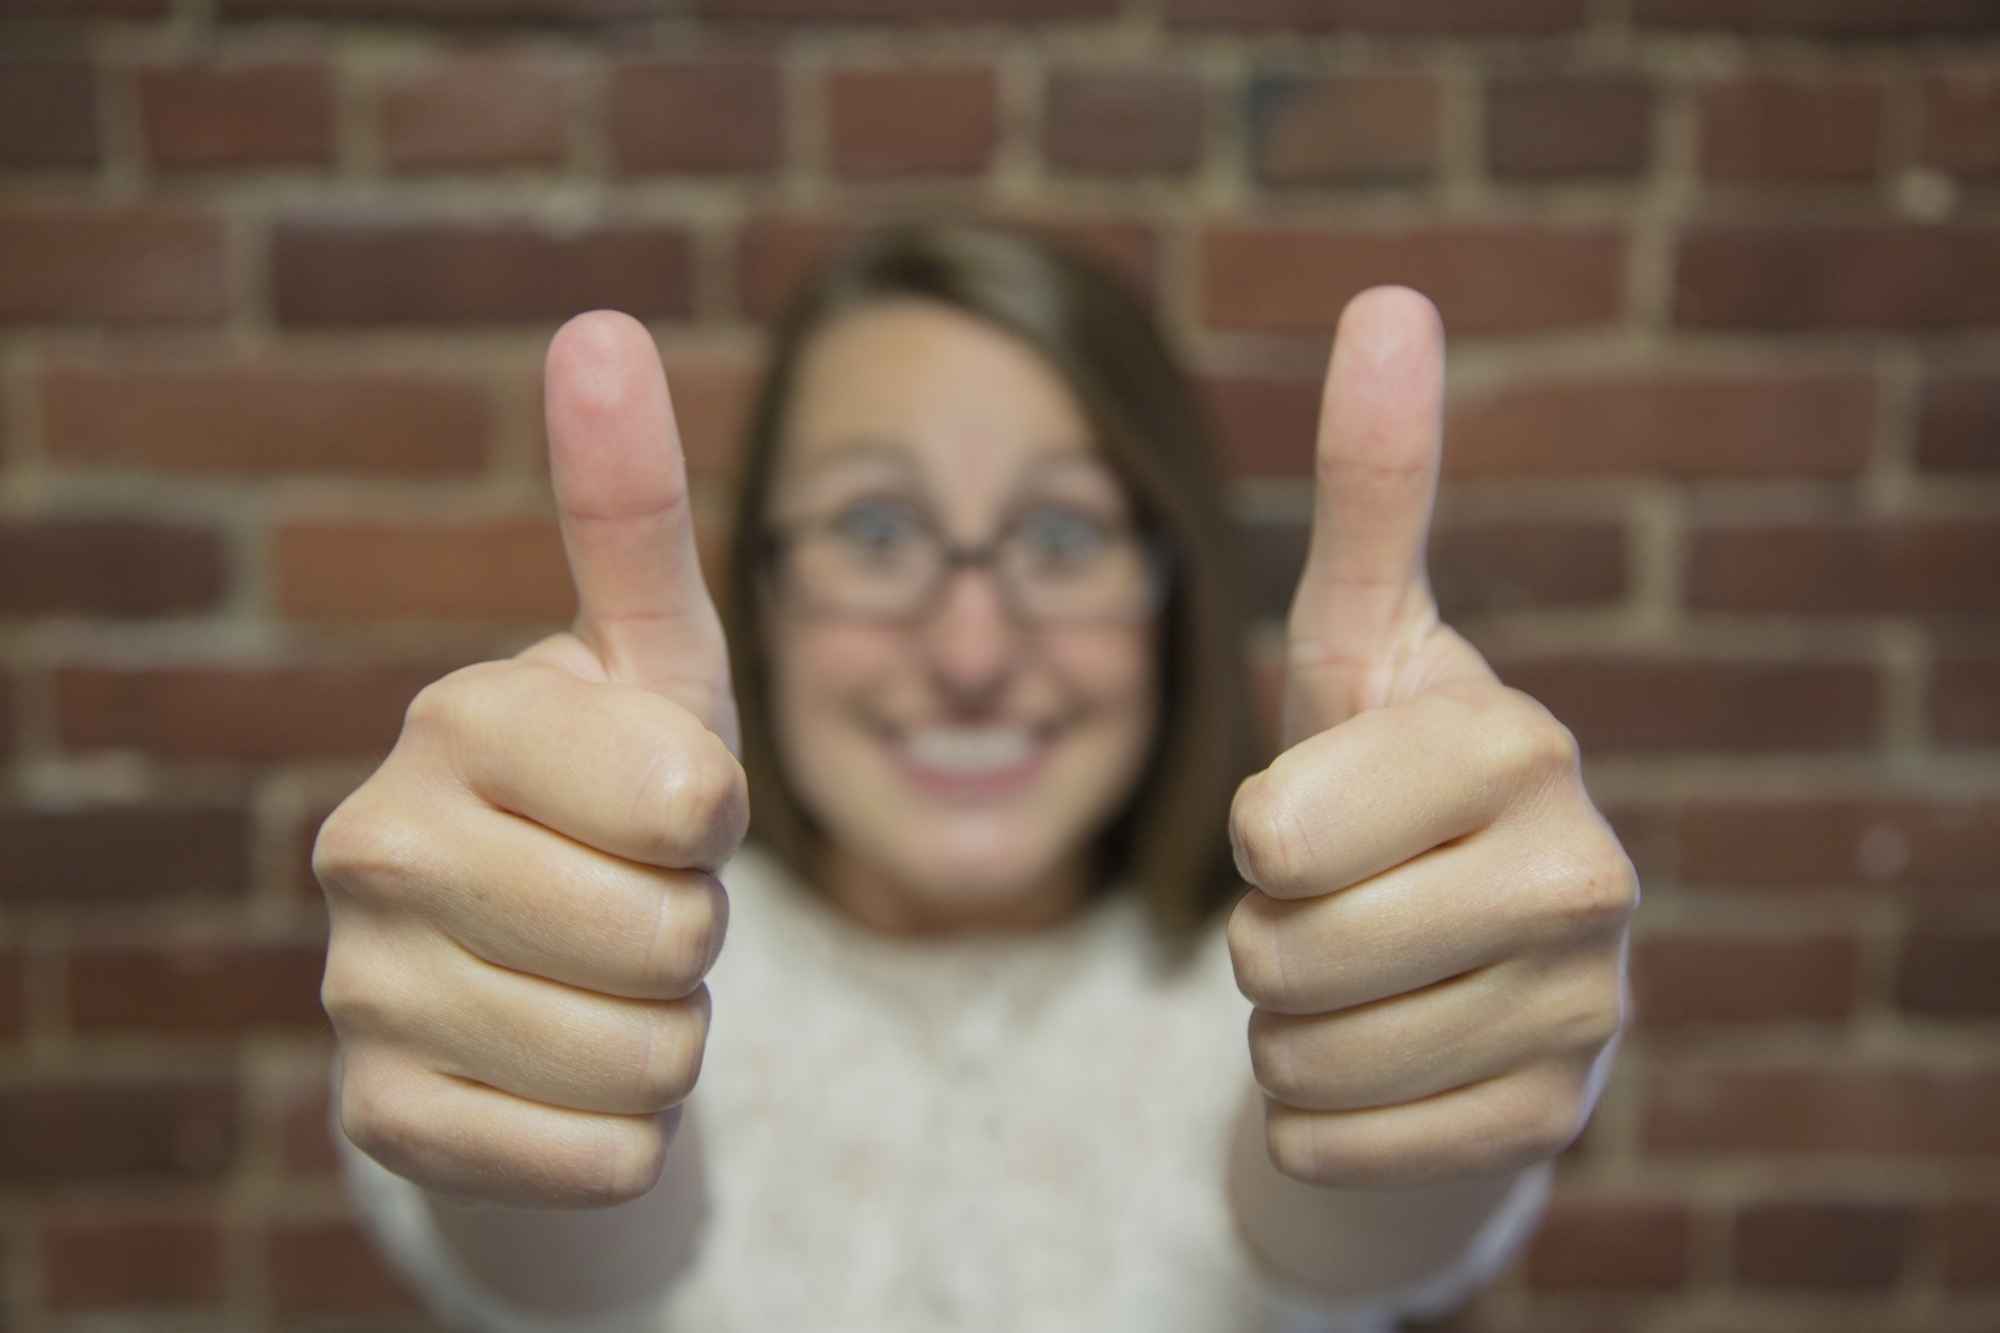
hand, person, portrait, finger, sitting, gesture, facial expression, thumbs up, close up, human body, fingers, head, skin, organ, good, emotion, marketing, thumb, interaction, sign language, sense, human positions, human action